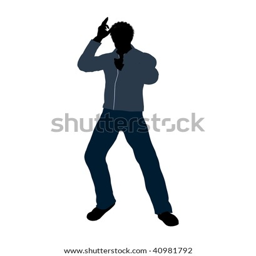
casually dressed silhouette on a white background